Israel Aerospace Industries

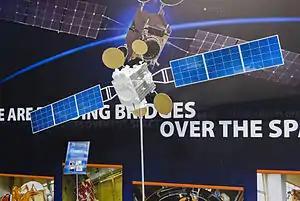
Model of an AMOS-5 satellite during "Semana de Espacio", in IFEMA, Madrid

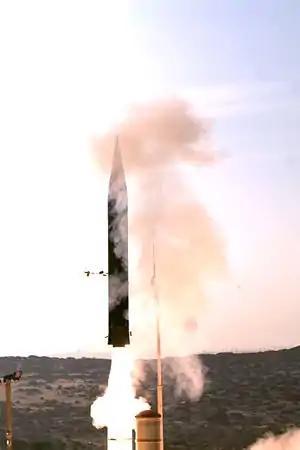
Arrow 3 missile

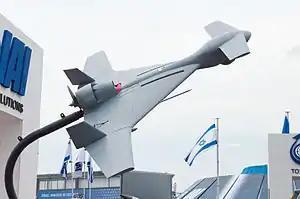
The IAI Harop loitering anti-missile drone

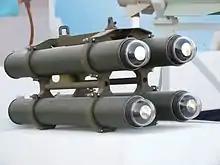
LAHAT laser-guided anti-tank missile system

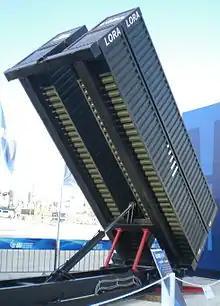
LORA tactical ballistic missile system

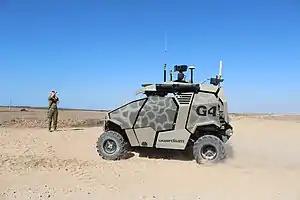
The Guardium unmanned ground vehicle

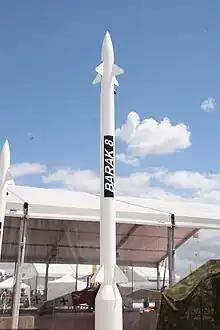
Barak 8 surface to air missile

By 1989 IAI posted a profit of $11.8 million on sales of $1.28 billion. The company had four divisions—Aircraft, Aviation, Electronics, and Technologies—and 17 factories. IAI was established as a world leader in upgrading aircraft. Planes such as the Vietnam-era McDonnell Douglas F-4 Phantom II were modernized with advanced avionics and weaponry.